Nandy, Seine-et-Marne

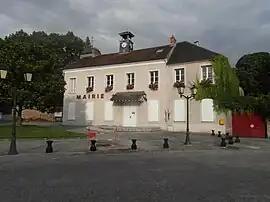
The town hall in Nandy

Nandy is a commune in the Seine-et-Marne department in the Île-de-France region in north-central France.